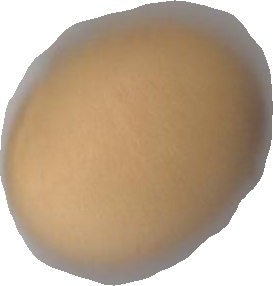
Variety: Dega